Marcelle Lafont

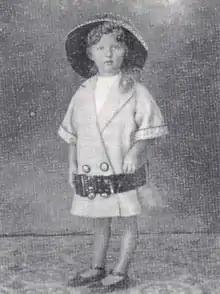
Marcelle Lafont as a child.

Marcelle Lafont passed her Baccalauréat in elementary mathematics and earning a "licence ès sciences", a higher level secondary education qualification. She then passed the entrance examination to the engineering college l'école de chimie de Lyon and graduated as a chemical engineer in 1930.